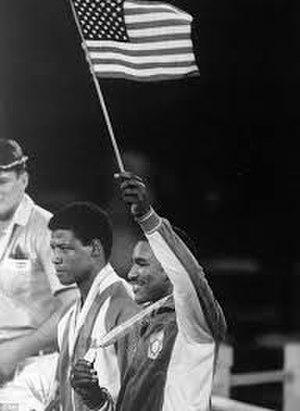
Moussa Mustapha au milieu de la photo, médaille de bronze aux jeux olympiques de Los Angeles 1984
Mustapha Moussa, né le 2 février 1962 à Oran, est un boxeur algérien qui concourait dans les poids mi-lourds. Il est le premier médaillé olympique de l'histoire de l'Algérie. Il a remporté la médaille de bronze aux Jeux olympiques de 1984 à Los Angeles dans la catégorie des moins de 81 kg.